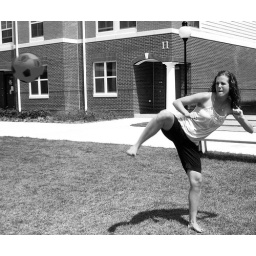
Kathryn Higham, 22, takes revenge over the boys who kicked a soccer ball in her face a few minutes earlier.